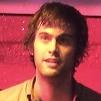
Age: 22